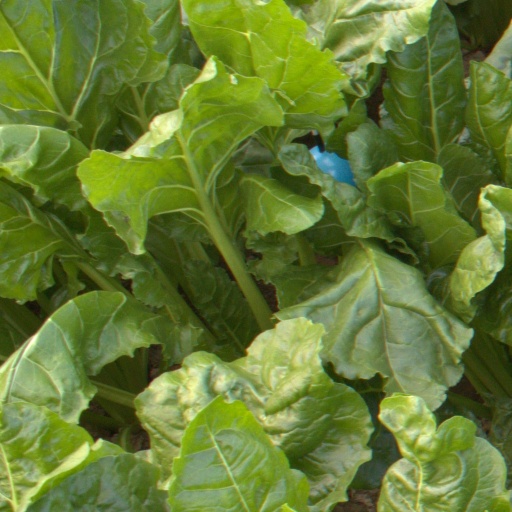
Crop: sugar beet